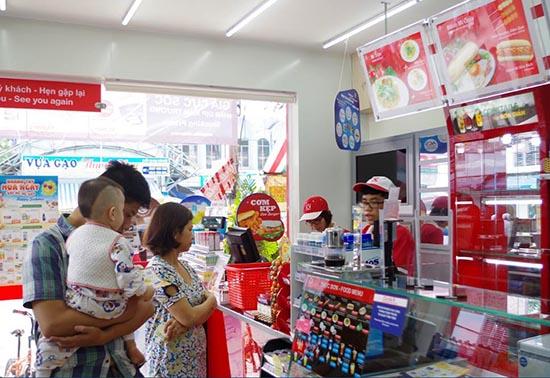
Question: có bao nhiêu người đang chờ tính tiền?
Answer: hai người